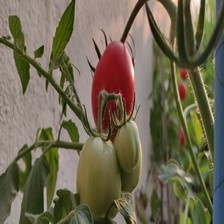
Label: tomato